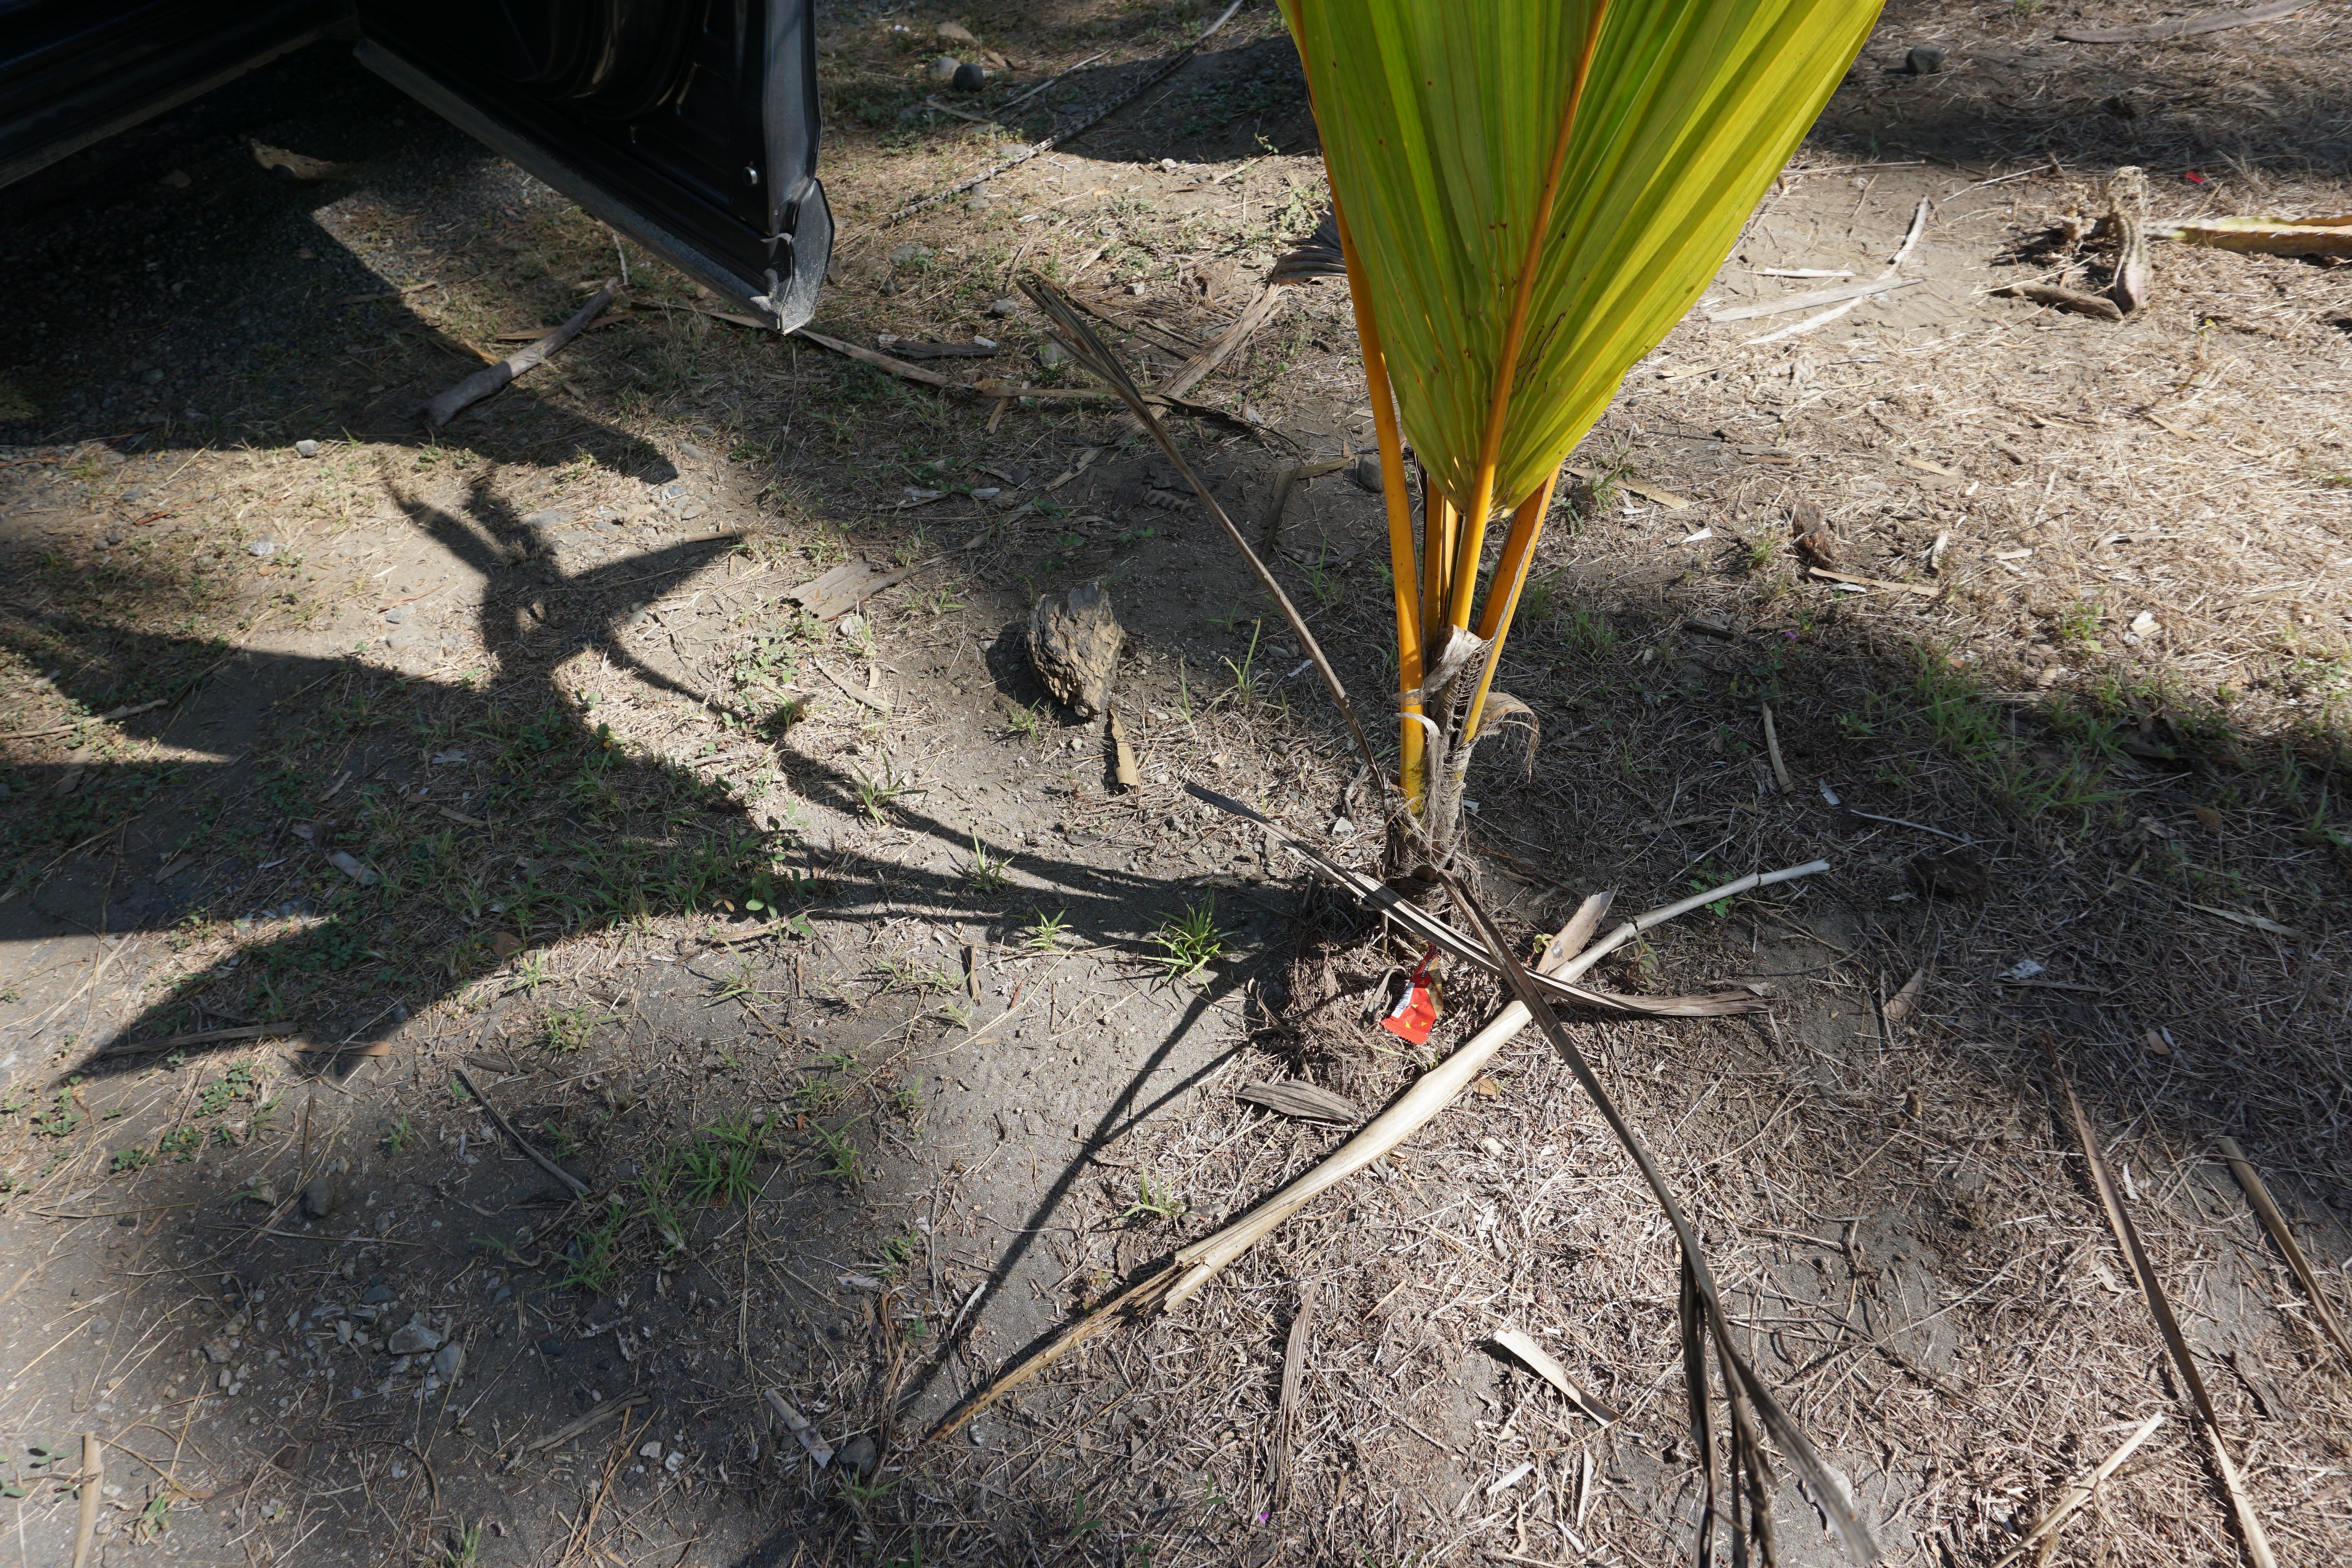
Object: Other plastic wrapper (Plastic bag & wrapper)

Object: Unlabeled litter (Unlabeled litter)